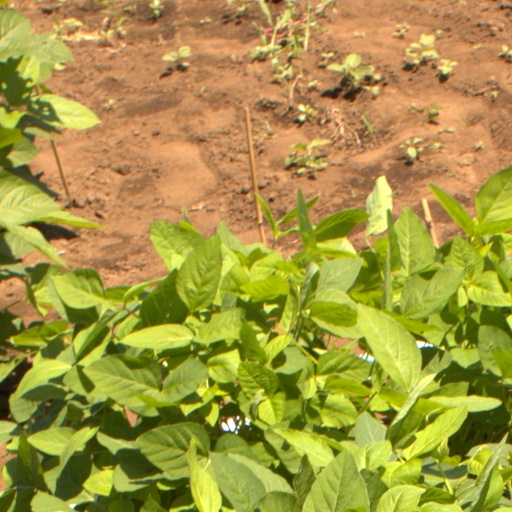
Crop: soybean